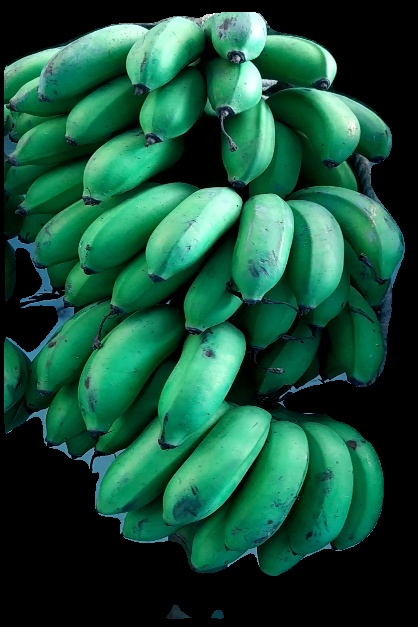
Variety: rasbale
Grade: grade2